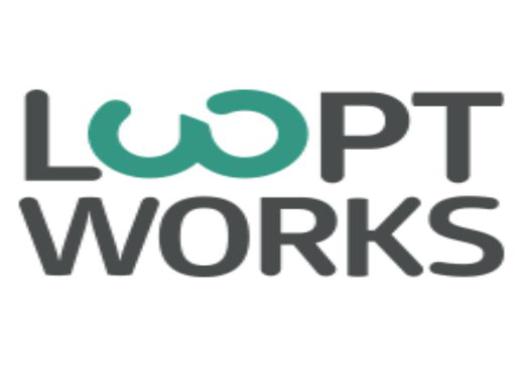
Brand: looptworks
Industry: Clothes